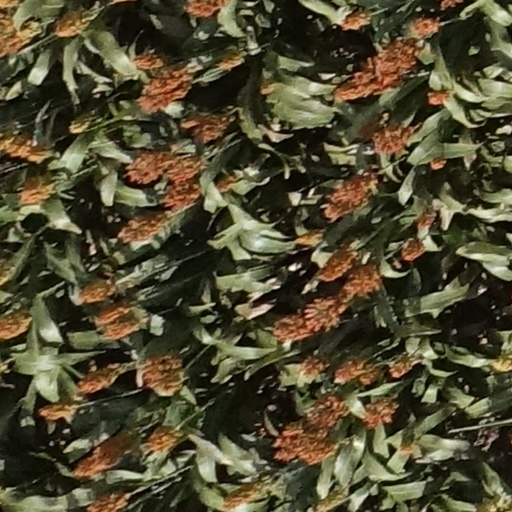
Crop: sorghum